Fave (singer)

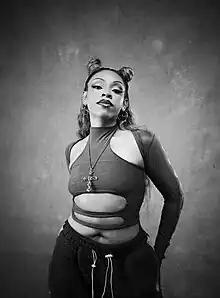
Fave in 2024

Chidozie Godsfavour Ugochinyere (born 13 March 2000), known professionally as Fave, is a Nigerian singer-songwriter and recording artist. She gained recognition after releasing several minute-long videos on Twitter during the COVID-19 lockdown. In 2022, she won Rookie of the Year at The Headies 2022 and was nominated for Most Promising Artist and Best Artist in African Reggae, Dancehall at the All Africa Music Awards. Moreover, she was nominated for Best New Artiste at the 2022 Soundcity MVP Awards Festival